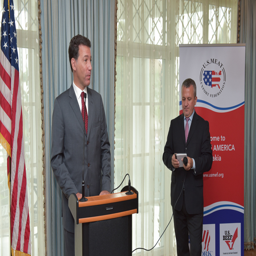
person an event featuring u.s. beef and pork .